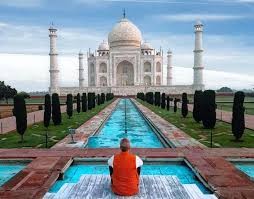
Landmark: Taj Mahal